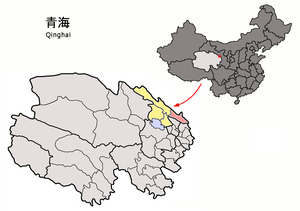
Le xian autonome hui de Menyuan est un district administratif de la province du Qinghai en Chine. Il est placé sous la juridiction de la préfecture autonome tibétaine de Haibei.